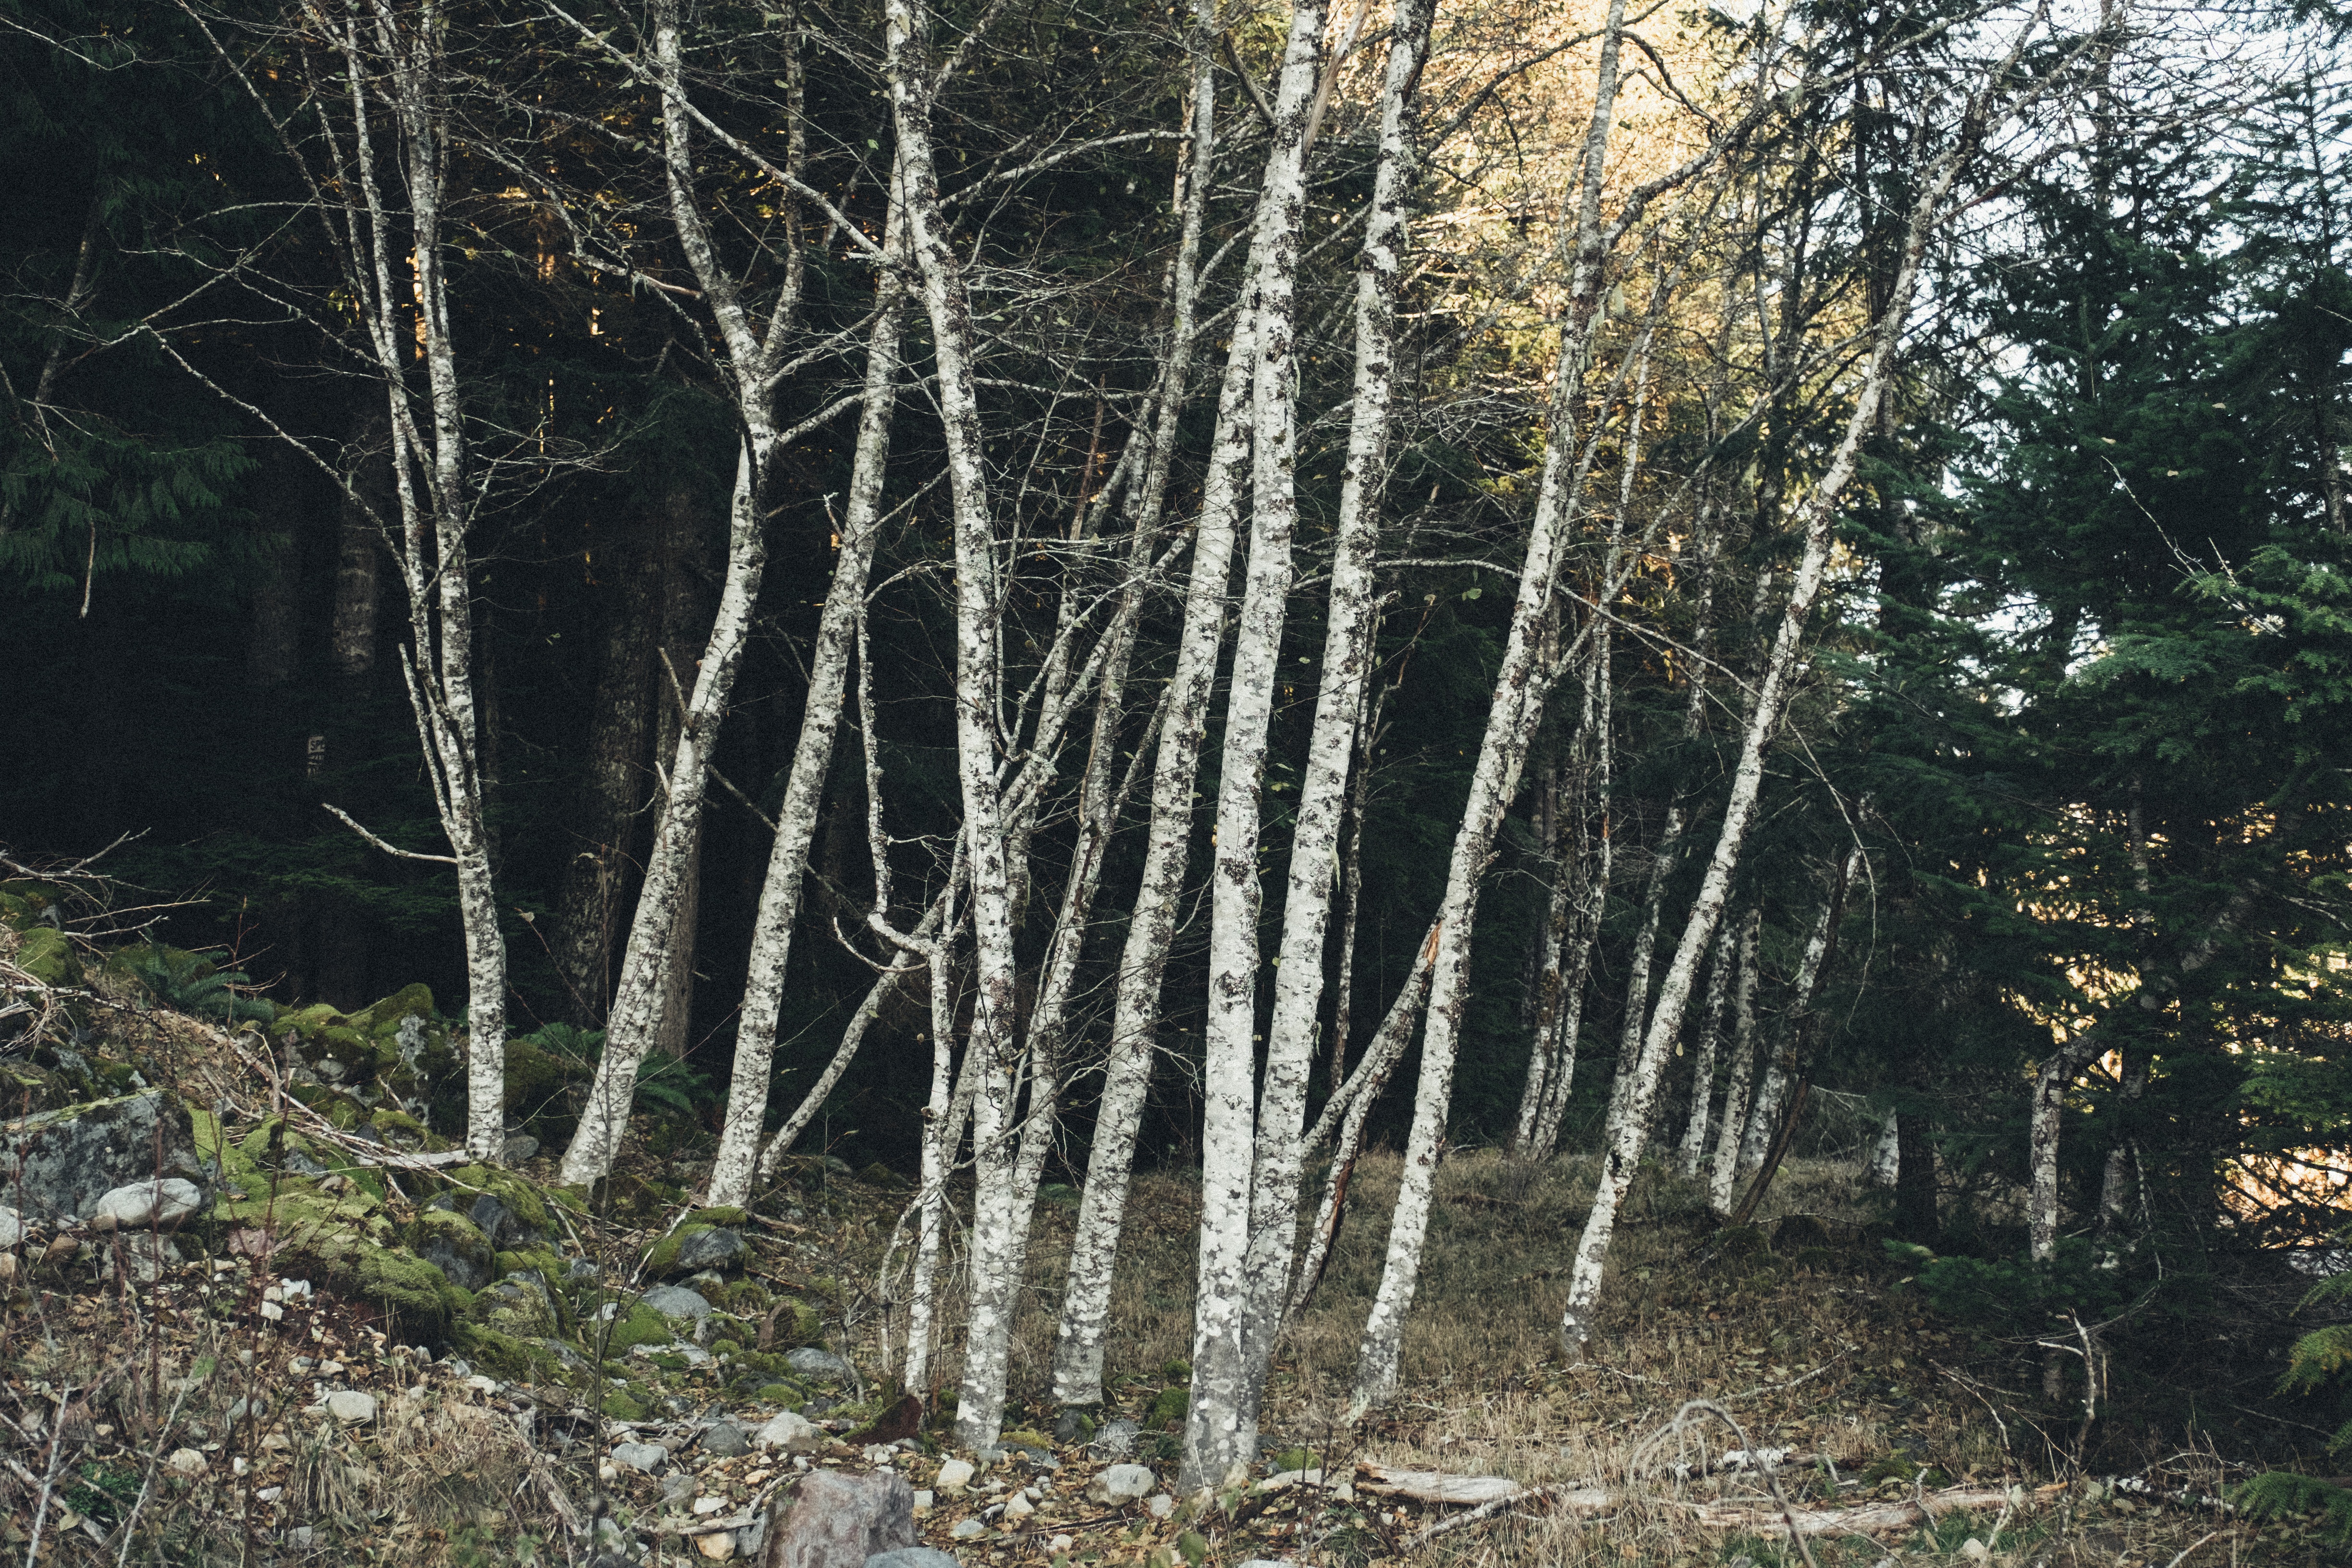
tree, forest, branch, plant, trunk, birch, spruce, deciduous, grove, woodland, habitat, ecosystem, flowering plant, natural environment, woody plant, temperate coniferous forest, land plant